Solaris (video game)

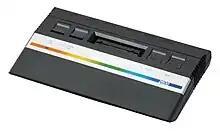
In 1986, Atari released a budget-priced revision of the Atari 2600 (pictured), and began releasing new games such as "Solaris".

At the Consumer Electronics Show in June 1986, Atari's promotion booth included console games for both the Atari 7800 and Atari 2600 consoles. "Midnight Magic", "Pac-Man Jr." and "Solaris" were showcased in playable form at the event and were set to be available to consumers before the end of the 1986. "Solaris" was released for the Atari 2600 in November 1986. In June 1989, "Electronic Gaming Monthly" reported that it was the top-selling available game for either the Atari 2600 or Atari 7800 in the United States during that month.